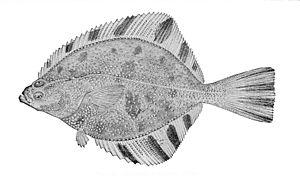
Platichthys stellatus est une espèce de poissons plats appartenant à la famille des Pleuronectidae.